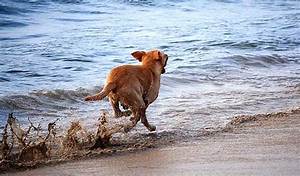
Label: cane